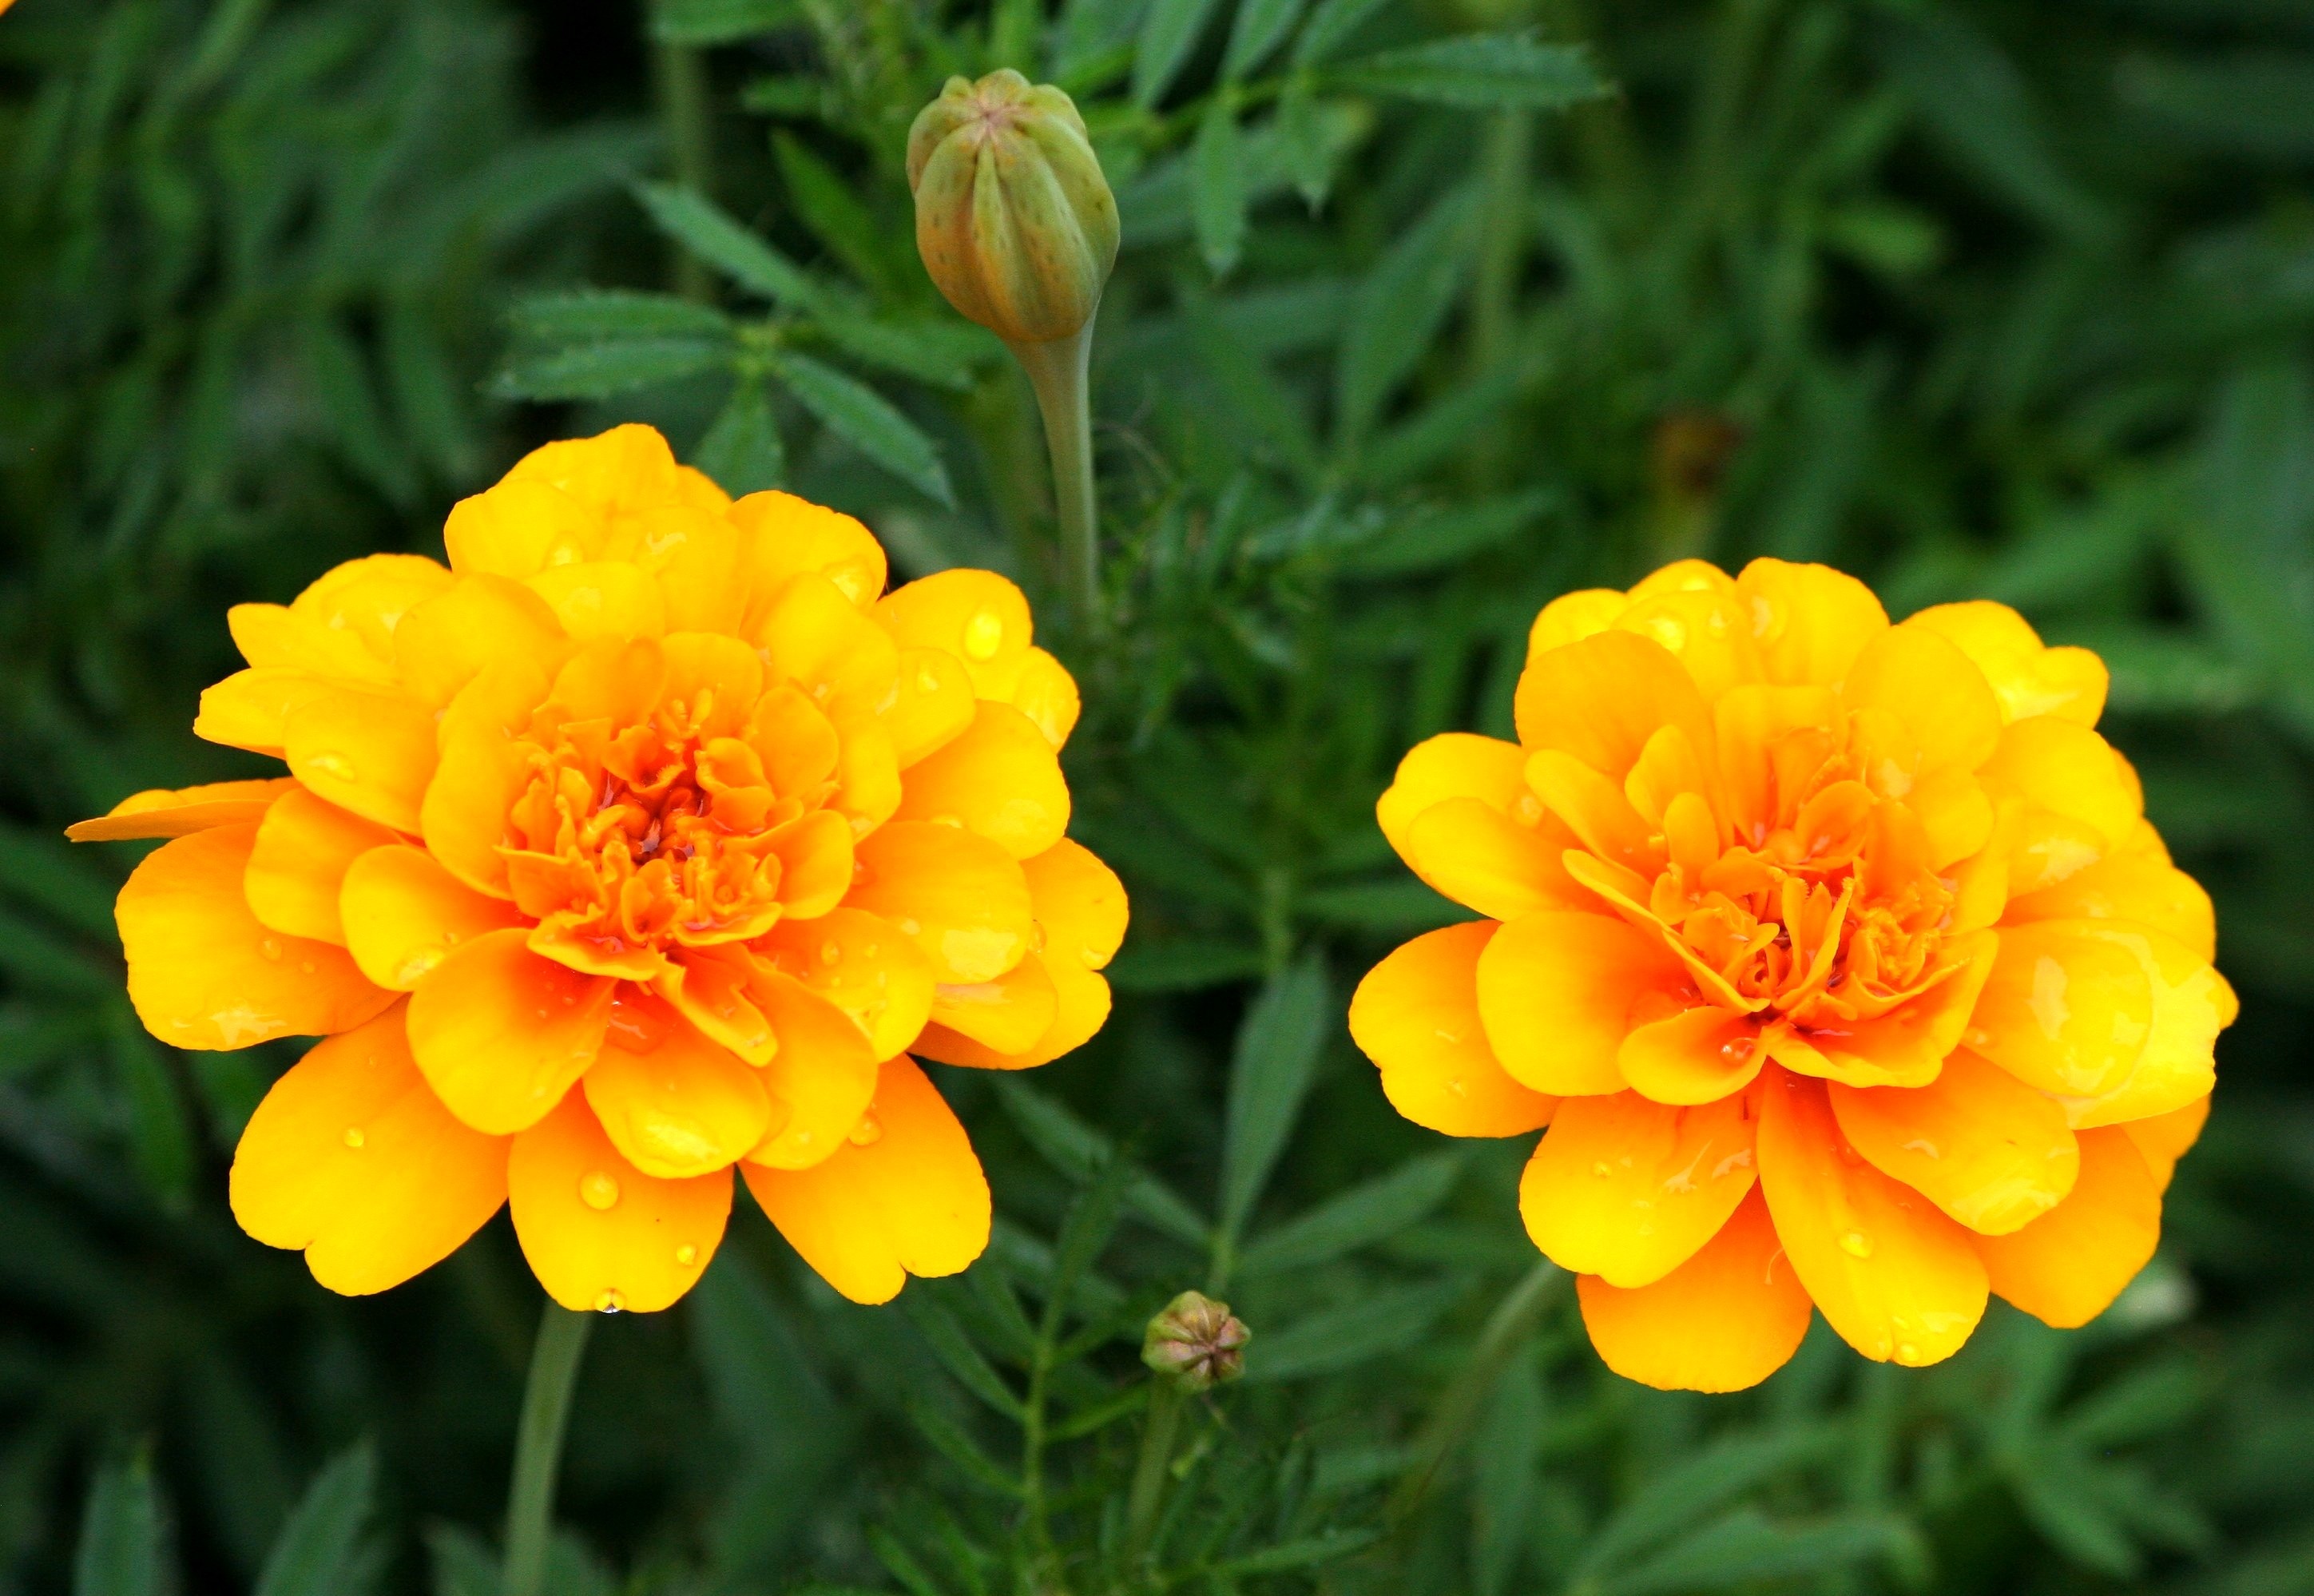
landscape, nature, blossom, growth, plant, meadow, stem, leaf, flower, petal, summer, floral, environment, foliage, decoration, pollen, herb, colourful, grow, natural, fresh, botany, blooming, yellow, garden, flora, perennial, season, botanical, life, ornament, ecology, wildflower, flowers, cheerful, vivid, decorative, stems, bright, flourish, summertime, elegant, easter, ornamental, vibrant, bud, macro photography, flowering plant, calendula, sulfur cosmos, gerber daisy, annual plant, land plant, orange marigolds